1919 Nobel Prize in Literature

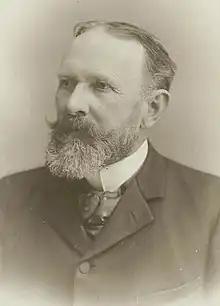
"in special appreciation of his epic, Olympian Spring."

The 1919 Nobel Prize in Literature was awarded to the Swiss poet Carl Spitteler (1845–1924) "in special appreciation of his epic, "Olympian Spring"." Spitteler received his prize the following year after the Nobel Committee decided that none of the 1919 nominations met the criteria as outlined in Alfred Nobel's will. He is the first Swiss recipient of the literature prize.